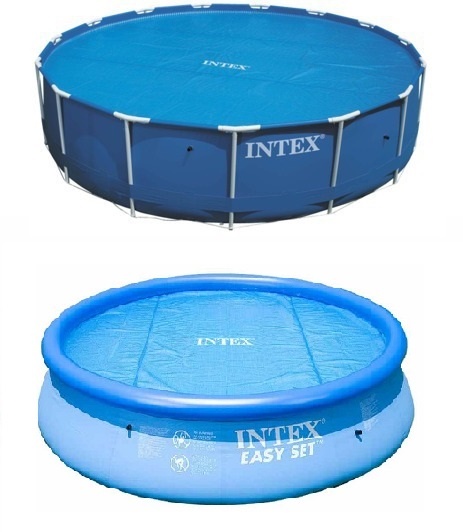
Intex solar afdekzeil 4,88 meter
Brand: Intex
Intex solarzeil 4,88 meter. Dit isolerende afdekzeil heeft een dubbele werking. Wanneer de zon op het zeil schijnt verwarmt het zwembadwater sneller. Ook heeft dit zeil een noppenfolie dat een isolerende werking heeft. Het zwembadwater koelt ´s nachts veel minder af hierdoor. U heeft dus warmer water in uw zwembad!
Category: Home & Garden > Pool & Spa > Pool & Spa Accessories > Pool Covers & Ground Cloths